Brazo de Plata

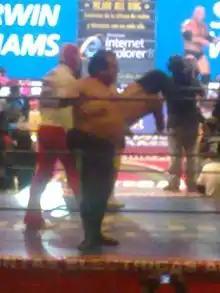
Alvarado in CMLL as "Rotoporky" Brazo de Plata

After having worked for many years for CMLL Brazo de Plata jumped to its rival promotion Lucha Libre AAA Worldwide (AAA) making one of his first appearances at AAA's annual Verano de Escandalo show. Almost from the start Brazo de Plata began working a storyline with "Los Guapos VIP" a stable of wrestlers obsessed with their good looks, the polar opposite of the fun loving, overweight Brazo de Plata. At Verano de Escándalo, Brazo de Plata, Intocable, El Oriental and El Zorro lost to the team of Alan Stone, Hator, Scorpio Jr., and Zumbido. At the following featured show, Guerrera de Titanes 2006, Brazo de Plata had his hair shaved off as he lost a Dog collar chain match to Alan Stone and Scorpio Jr. The storyline with Los Guapos VIP continued throughout 2007 and into 2008 where it saw a surprising turn. Brazo de Plata's brother El Brazo jumped to AAA and attacked his own brother, taking the (storyline) control of the Los Guapos VIP group. The storyline fight of the two brothers came to a crescendo at Guerrera de Titanes 2008, where they faced off in a steel cage match where the loser would have his hair shaved off. El Brazo lost and had his hair shaved to put at least a temporary end to the storyline.